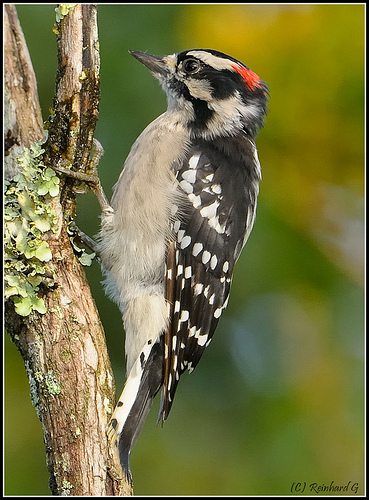
there is a small bird with a white belly, black and white spotted back, and a red spot on its crown.
a small white bird with black an white spotted wings, white eyebrows, and a red crown.
this bird is white and black in color with a black beak and black eye rings.
this bird has a grey body, black wings with white dots, and a red patch on the crown.
a woodpecker with black and white head, off-white colored throat, breast and belly, and black wings and tail are dashed with white.
a small bird with white and black, with red color in the head of the body and it has black eyes.
the head has black and brown stripes with touch of red, the wingbars are black with white dots on them.
the grey and black crown with a pinch of red on the nape of the bird
this bird has a white belly, with a red patch on his crown
this bird has wings that are black and has a white belly
Species: Downy Woodpecker